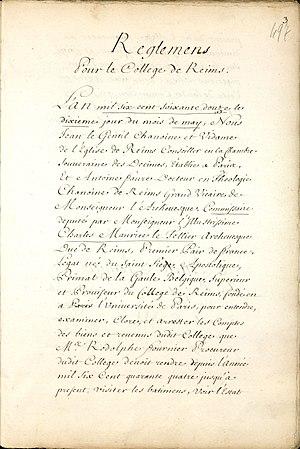
Manuscrit, dans un registre de 738 feuillets consacré aux fondations et statuts des collèges.
Le collège de Reims est un établissement scolaire parisien dépendant de l'ancienne université de Paris. Il doit son nom à son fondateur, Guy de Roye, archevêque de Reims.